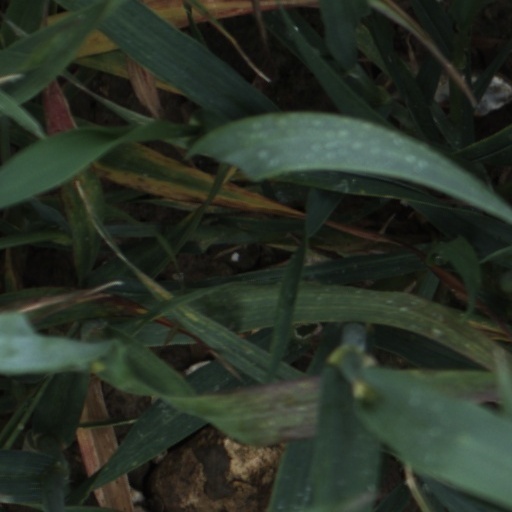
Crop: wheat